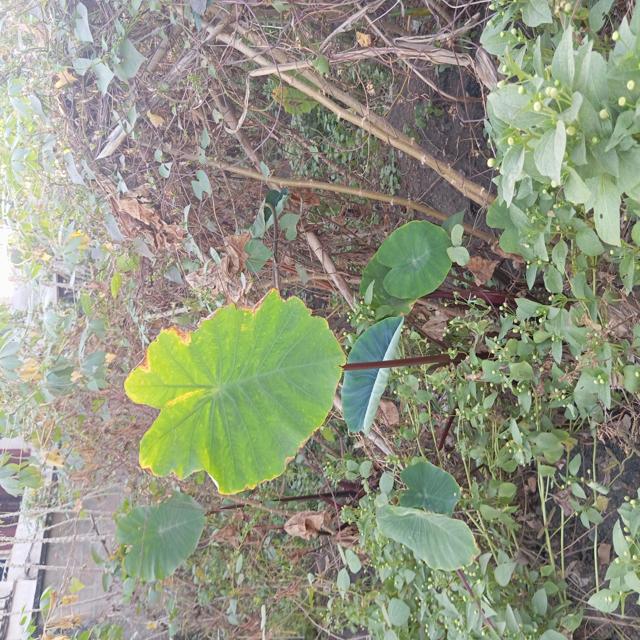
Label: Early_Blight